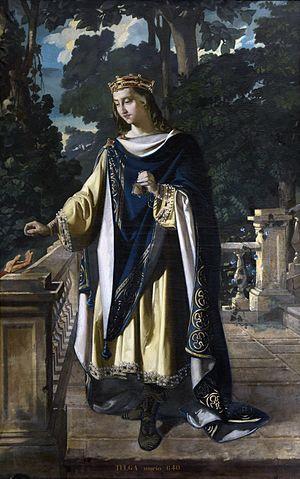
Tulga ou Tulca est roi wisigoth d'Hispanie et de Septimanie de 639 à 642, après avoir succédé à son père Chinthila.